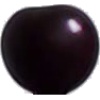
Label: Cherry Wax Black 1